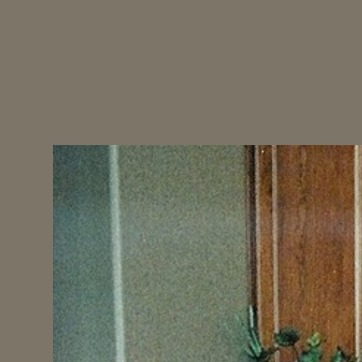
Material: painted